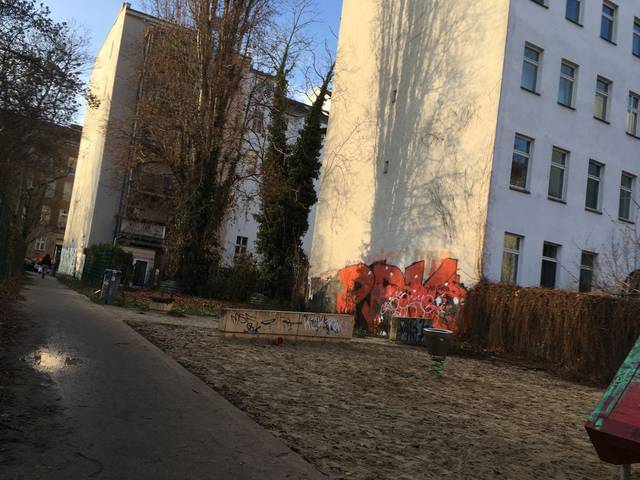
Region: Germany
Coordinates: 52.531, 13.397